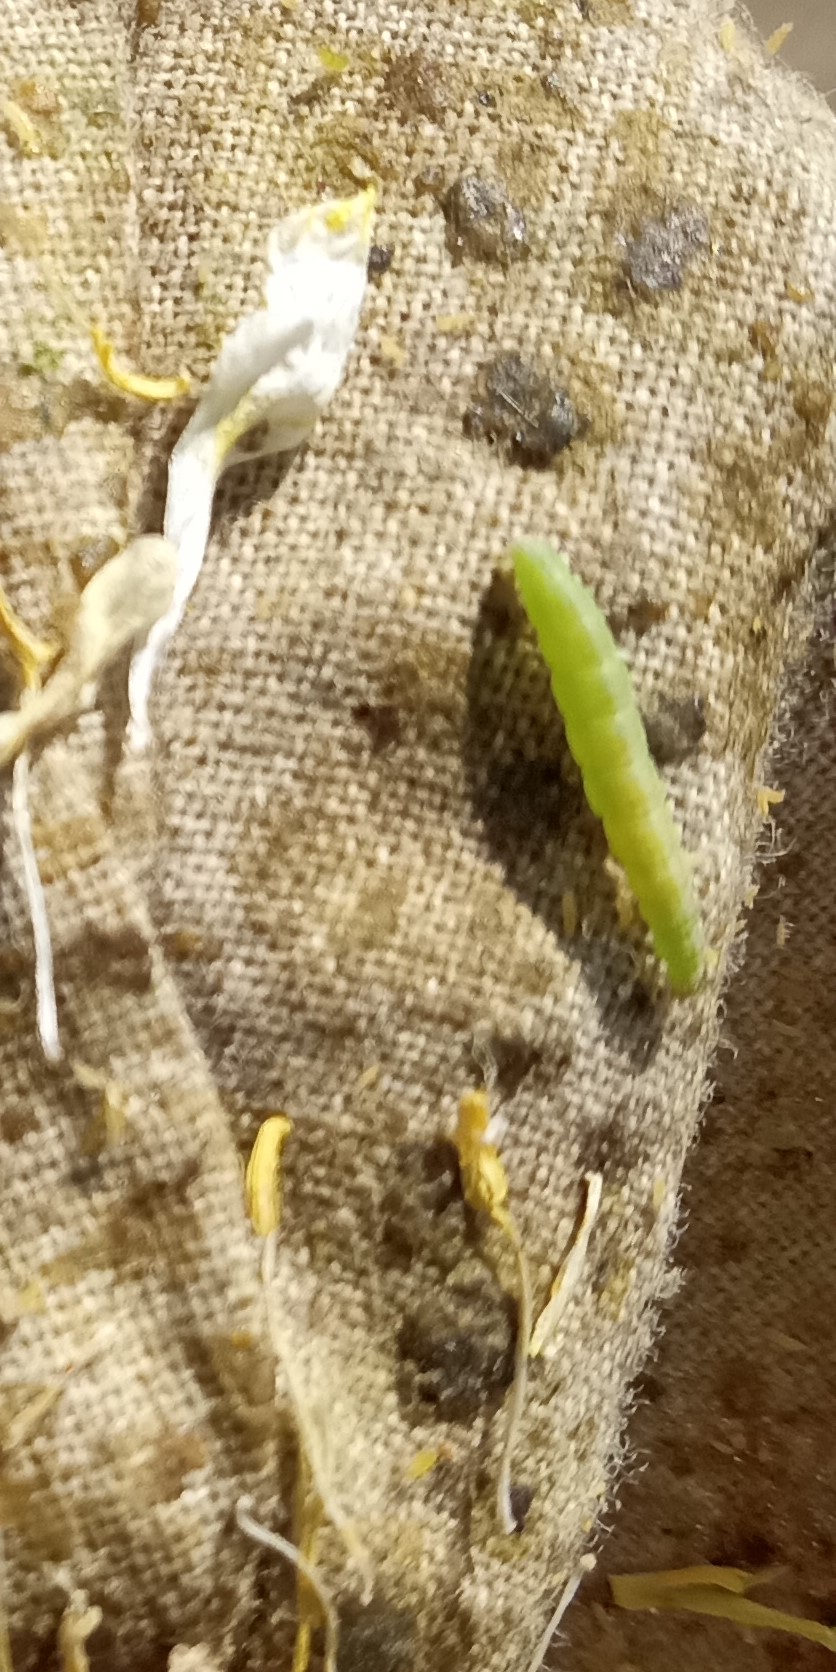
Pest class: diamondback_moth